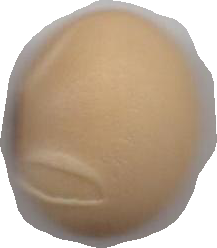
Variety: Anjasmoro